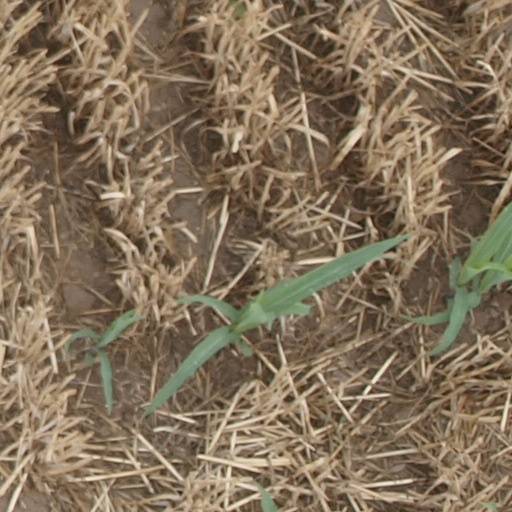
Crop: maize; corn